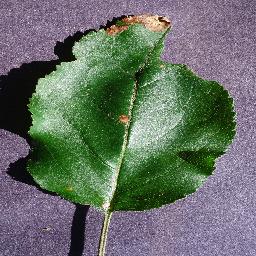
Label: Apple___Black_rot